San Francesco, Mirandola

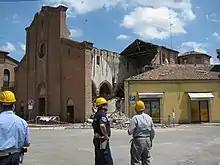
The church destroyed by the collapse of the bell tower after the 2012 earthquake

The adjacent Franciscan monastery housed the civic library (founded in 1868), the junior high school and the Liceum "Giovanni Pico" (founded in 1923): the façade on Giuseppe Garibaldi square was completely rebuilt in "mock-Gothic" style by Fascist architect Mario Guerzoni.